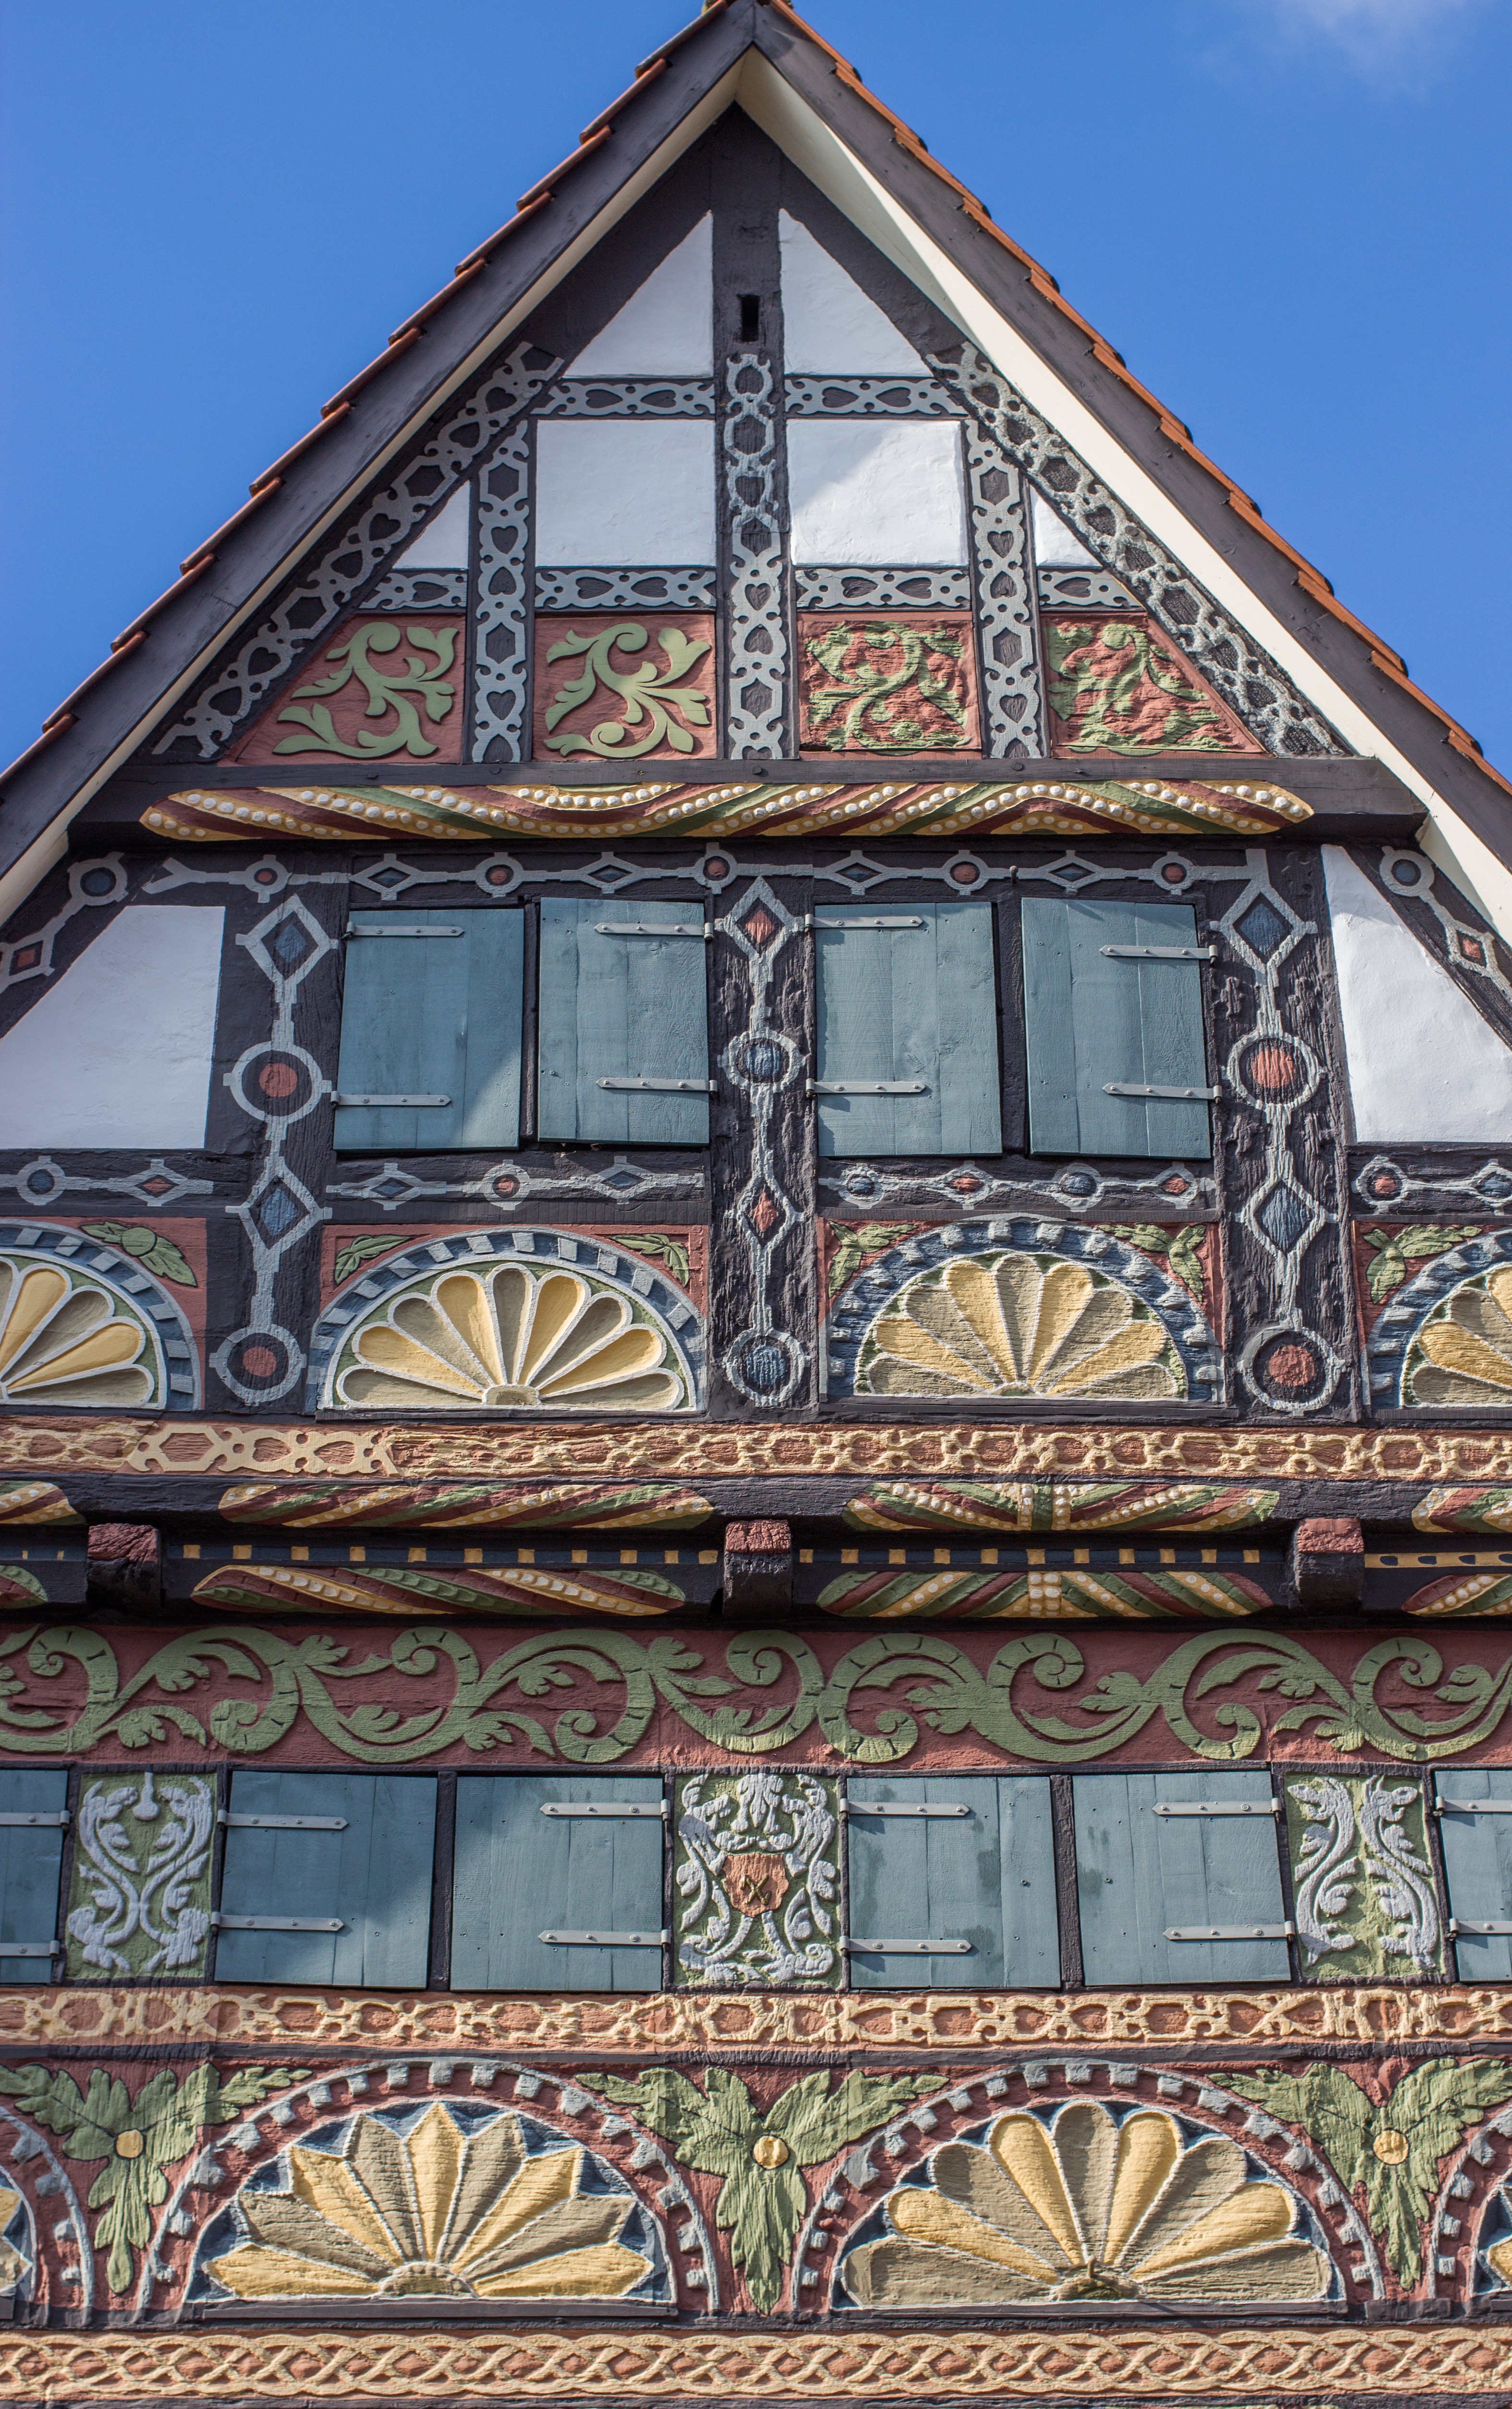
architecture, wood, house, window, building, home, bar, landmark, facade, church, chapel, place of worship, painting, old town, structures, shutters, design, symmetry, germany, dome, estate, historically, hanseatic city, fachwerkhaus, truss, timber framed building, lemgo